Expression pedal

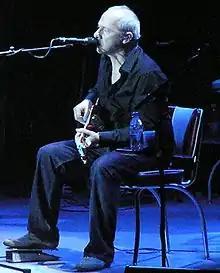
Mark Knopfler using an effects pedal (2006)

While most electronic effects units for electric guitar use footswitches to turn an effect on and off, some guitar effects, such as wah, vibrato, and swell, use a variable treadle-style pedal control similar to a keyboard expression pedal. Historically, these have been built into dedicated pedals for each effect, but modern digital amplifiers and processors allow many different effects to be built into a single, small floor or rack mount unit. Special built-in or plug-in expression pedals can be used with these devices to allow control of multiple effects with a single expression pedal.